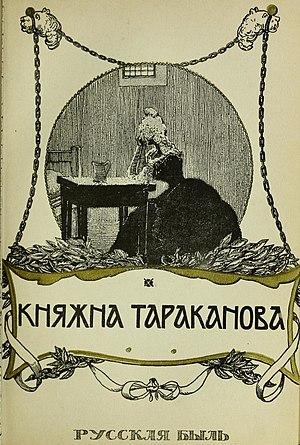
Couverture du livre La princesse Tarakanova d'Ernest Łuniński (1909)
La princesse Tarakanova ou Ielizaveta Vladimirskaïa est une femme d'origine inconnue, née entre 1745 et 1753 et morte le 4 décembre 1775 à Saint-Pétersbourg dans l'Empire russe.